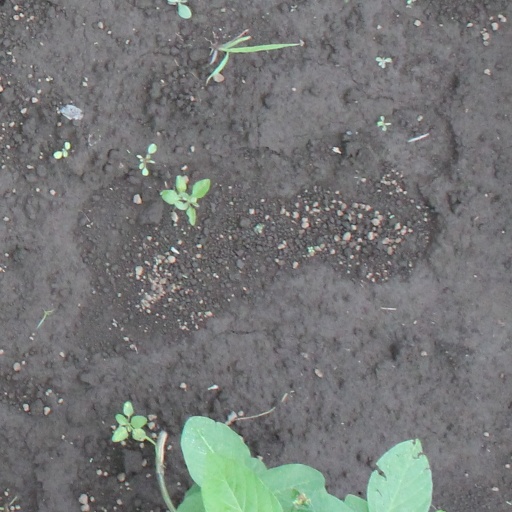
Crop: soybean